Asahel Huntington

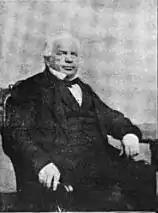

Asahel Huntington (July 28, 1798 – September 5, 1870) was an American politician who served as a Mayor of Salem, Massachusetts.